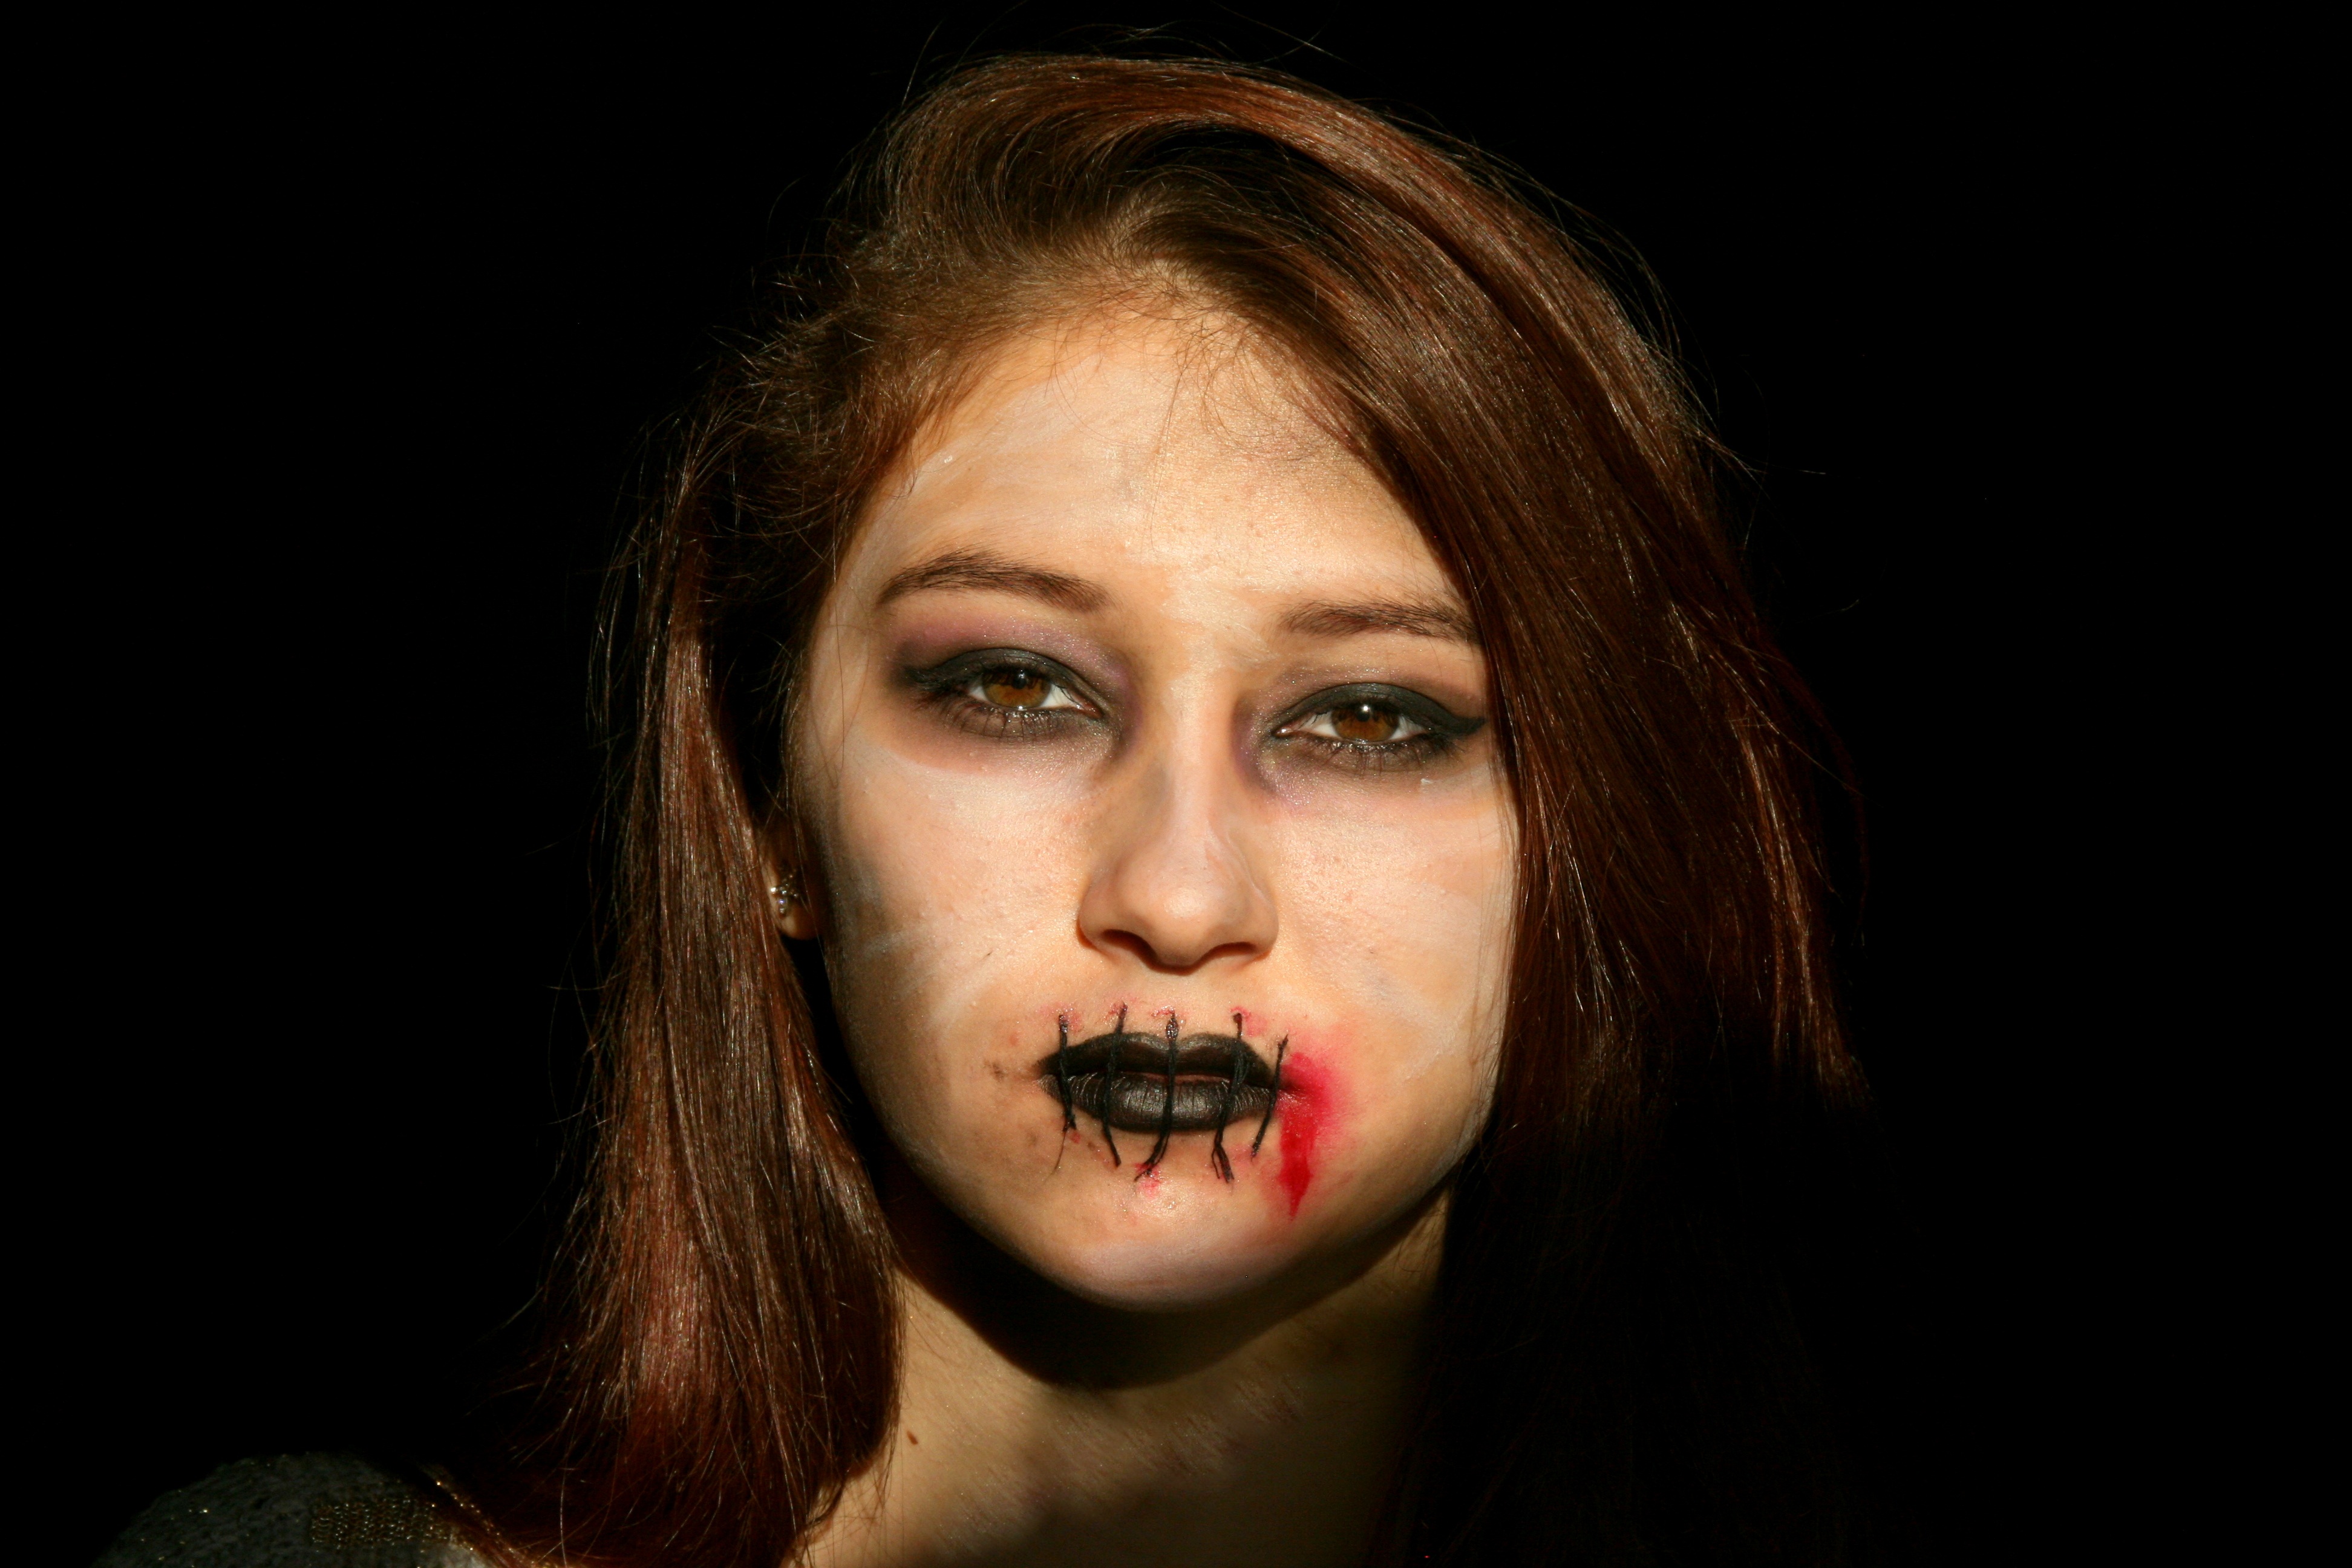
person, girl, woman, hair, photography, singer, portrait, model, halloween, darkness, facial expression, hairstyle, smile, mouth, close up, human body, face, nose, fear, eye, head, beauty, ghost, organ, horror, emotion, photo shoot, brown hair, sense, portrait photography, facial hair